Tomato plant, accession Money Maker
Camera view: tilt-top (135 deg); turntable rotation: 60 degrees
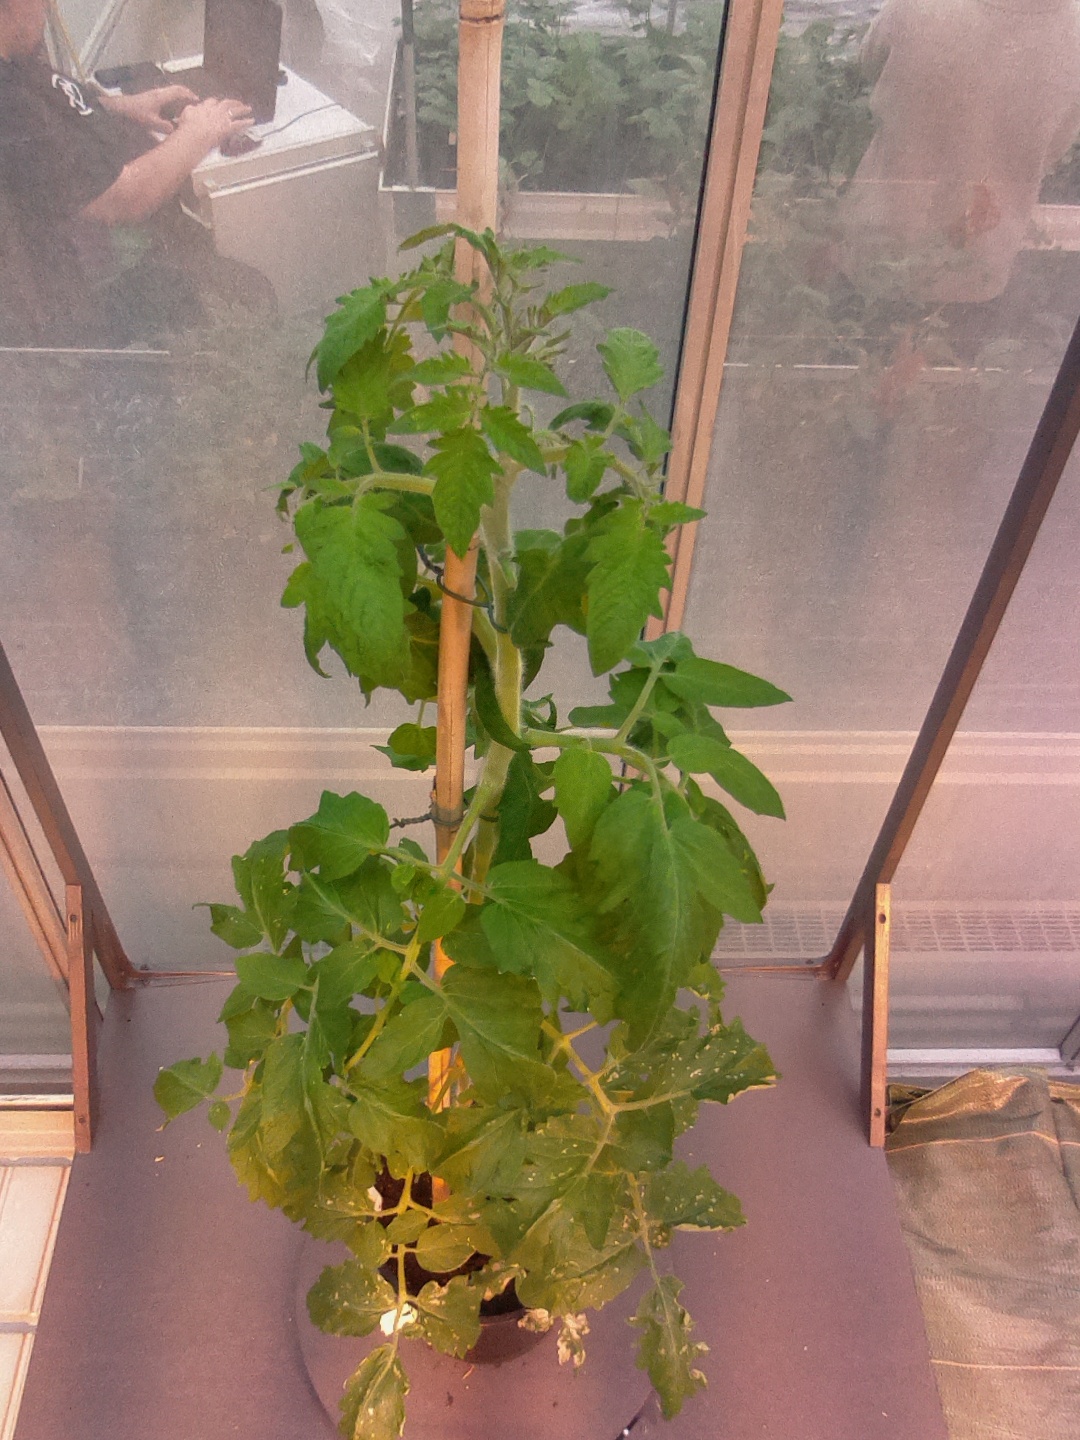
BBCH growth stage 59: 9 or more inflorescences visible